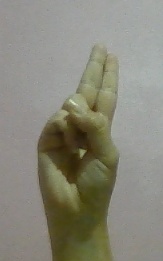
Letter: taa